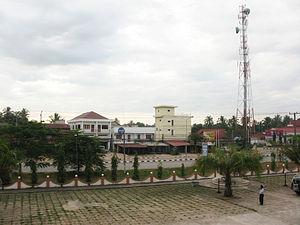
Paksane est une ville du Laos, capitale de la Province de Borikhamxay. Elle est située, comme son nom l'indique, au confluent de la Nam Sane et du Mékong.